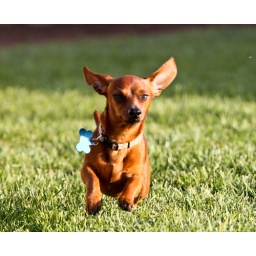
The dog running around in the backyard